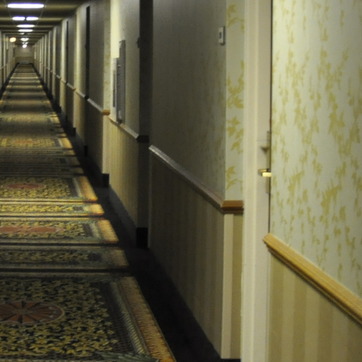
Material: wallpaper